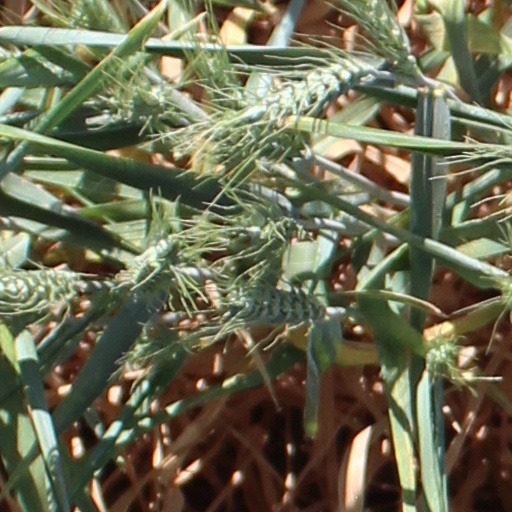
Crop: wheat